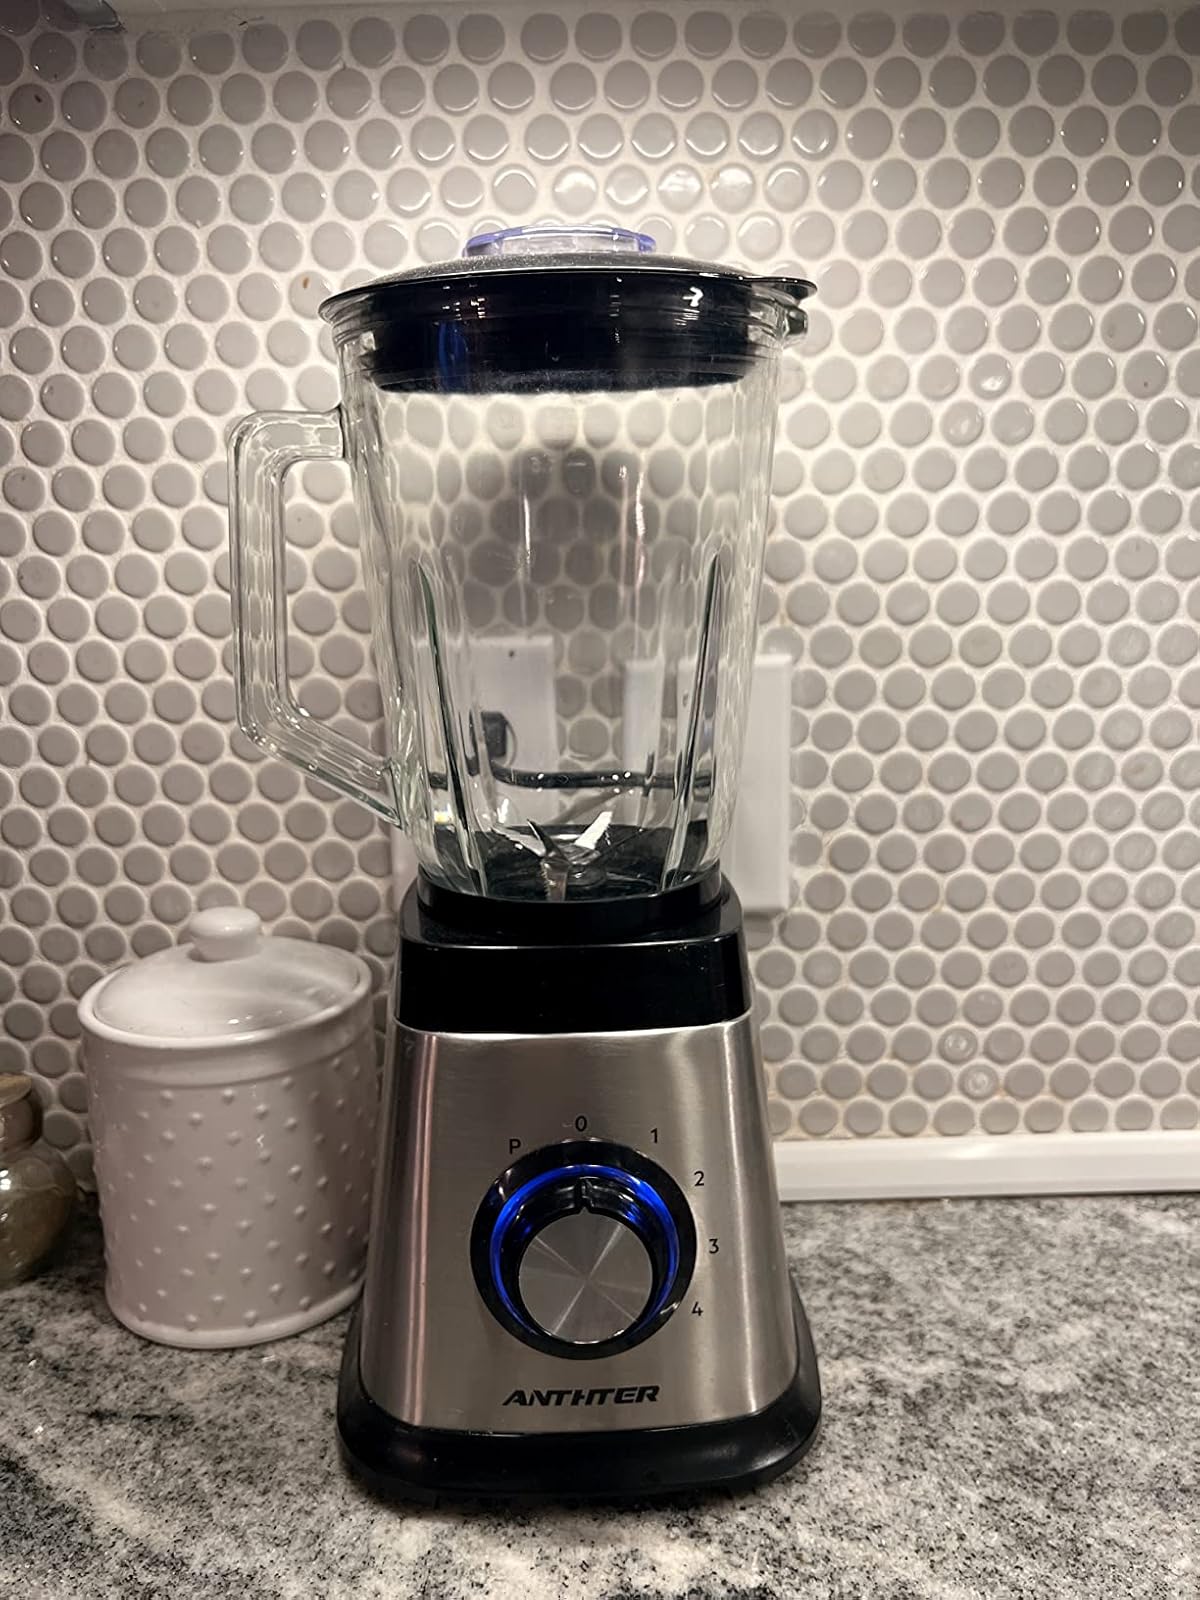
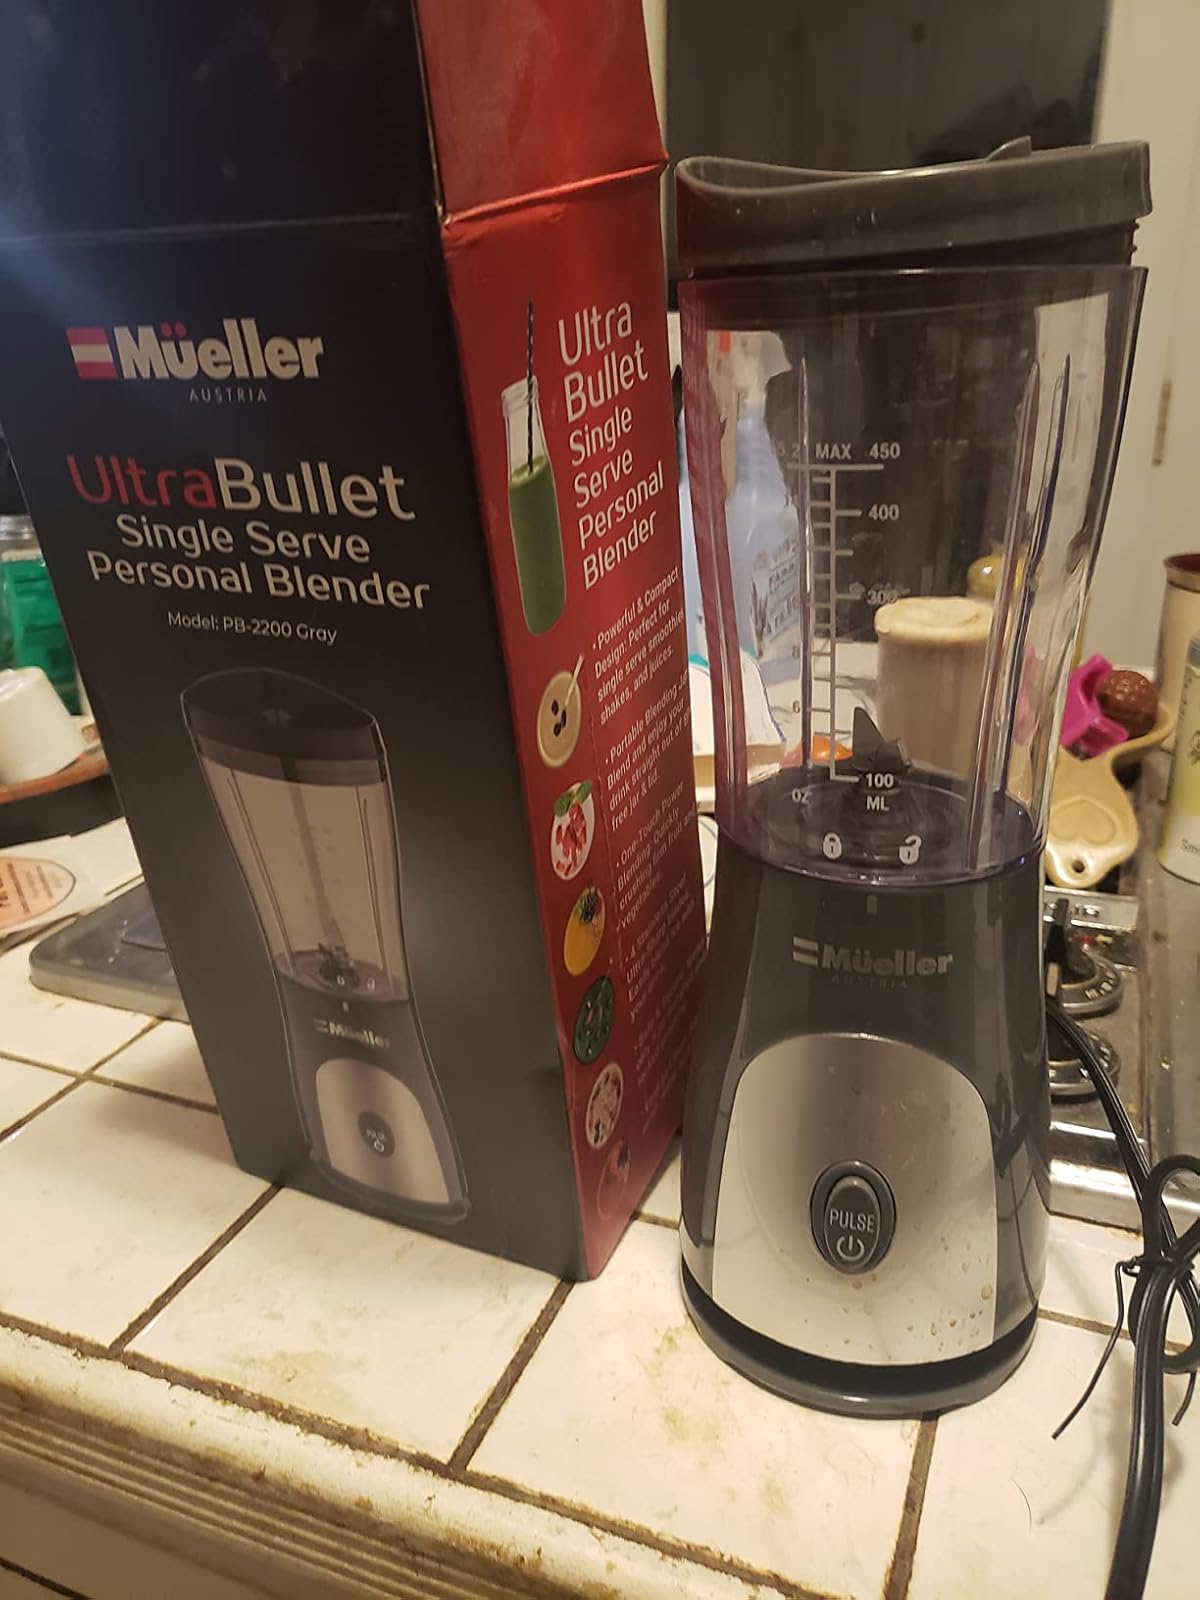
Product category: items_blender
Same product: no